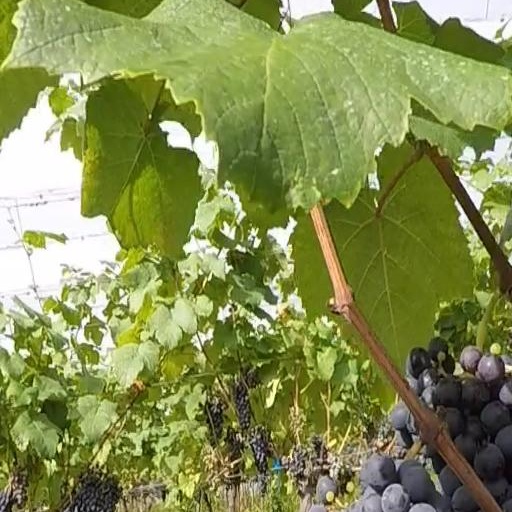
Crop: grape